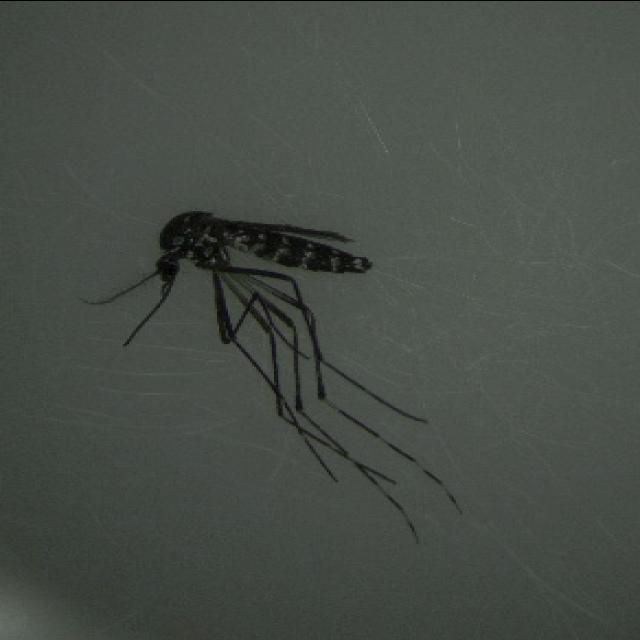
Species: aedes_albopictus